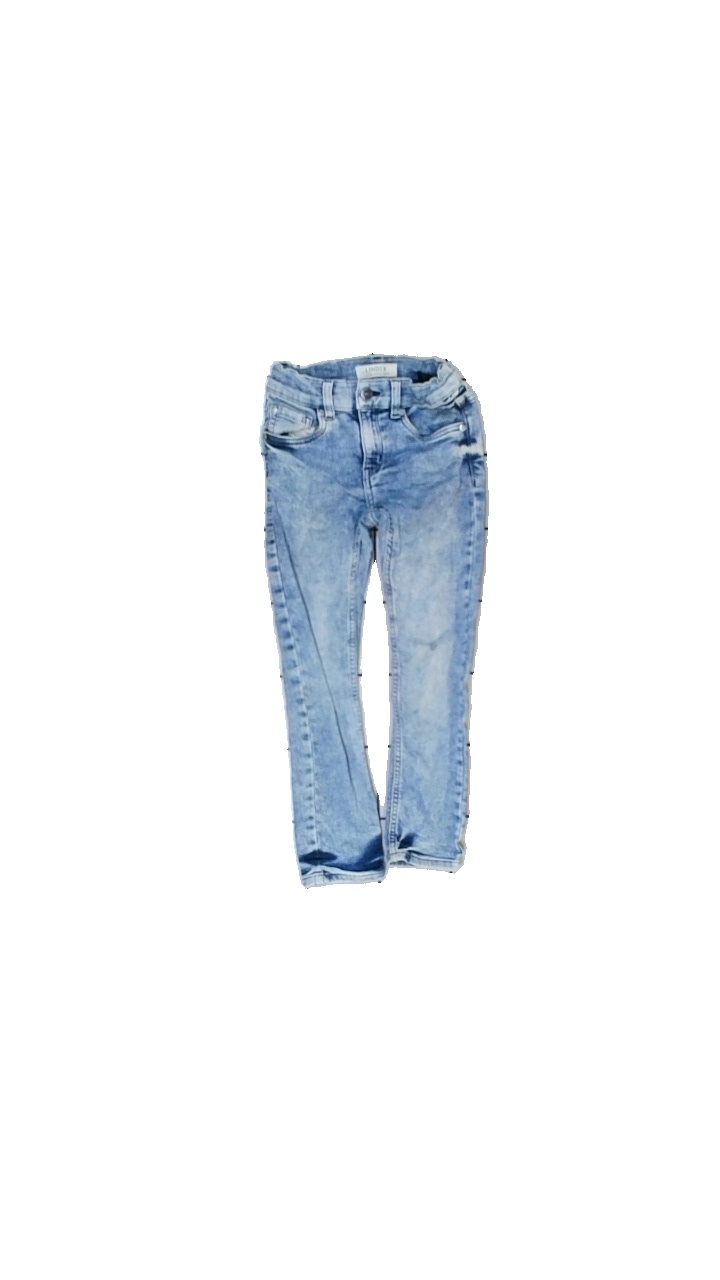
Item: Jeans (Children)
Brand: Lindex
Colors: Blue
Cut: Regular
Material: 93% cotton, 7% elastane
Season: All
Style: Denim
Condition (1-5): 3
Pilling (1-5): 3
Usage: Reuse
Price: <50